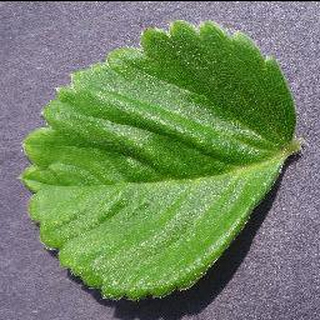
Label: healthy_strawberry